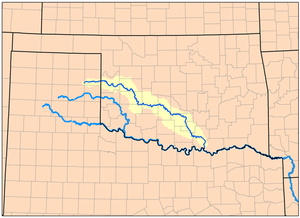
La Washita est une rivière des États-Unis dont le cours s'étend sur 475 km entre le nord du Texas et l'Oklahoma.